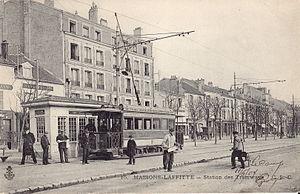
Carte postale ancienne éditée par CLC, n°15
La compagnie des Tramways mécaniques des environs de Paris, exploite un réseau de tramway entre 1896 et 1910 dans le nord-ouest de la ville de Paris. Elle a été fondée en 1897 par plusieurs personnes dont Léon Francq.
Maisons-Laffitte est une commune du département des Yvelines, dans la région Île-de-France, en France, située à 10 km environ au nord-est de Saint-Germain-en-Laye et à 18 km environ au nord-ouest de Paris.